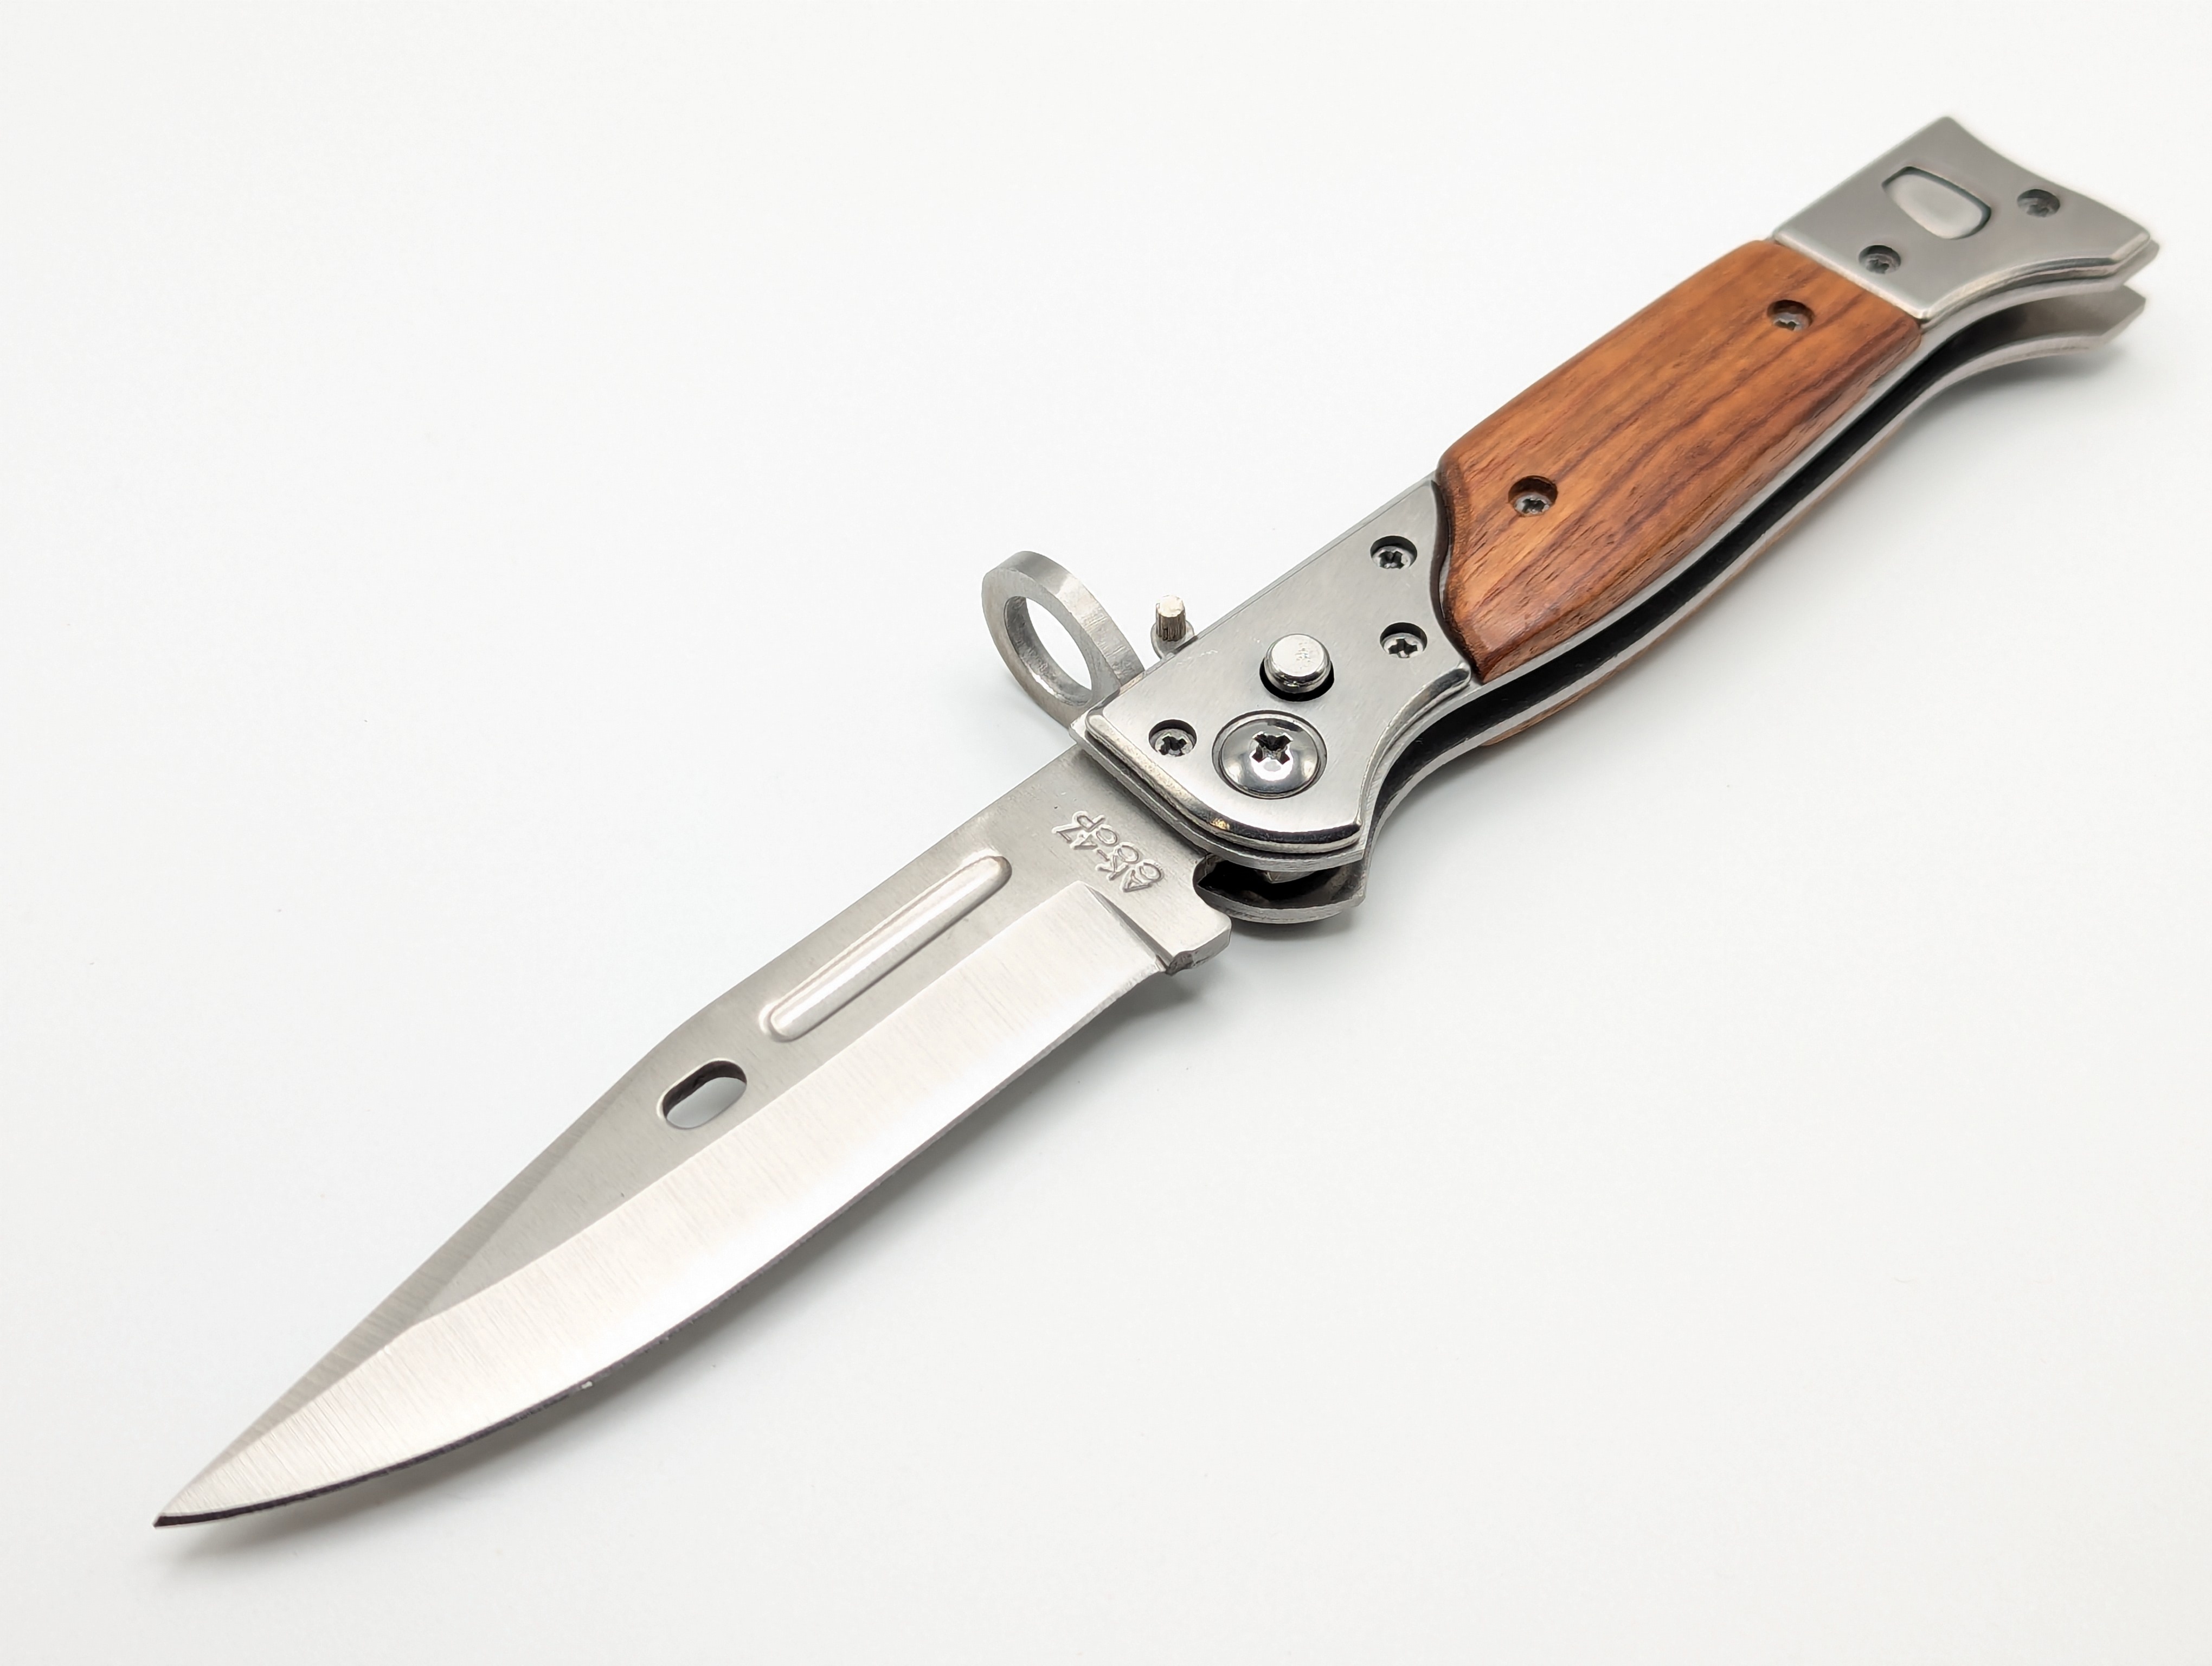
Russian AK-47 Bayonet Automatic Knife Medium
THESE ARE HARD TO COME BY NOWADAYS! MEDIUM SIZE "RUSSIAN AK-47 BAYONET STYLE AUTOMATIC KNIFE" CONSTRUCTED OF STEEL AND WOOD. FEATURES A SPRING LOADED "BAYONET RIFLE ATTACHMENT". INCLUDES STANDARD ARMY GREEN CAMO SHEATH. 8.75" OL 4" BL
Brand: LIGHTNING OTF KNIVES
Category: Arts & Entertainment > Hobbies & Creative Arts > Collectibles > Collectible Weapons > Collectible Knives > Tactical Collectible Knives